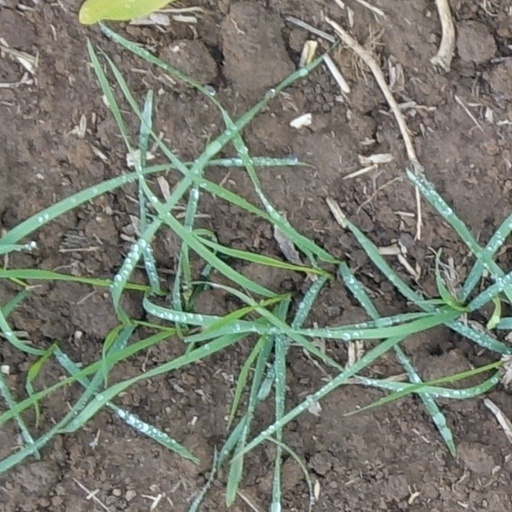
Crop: wheat